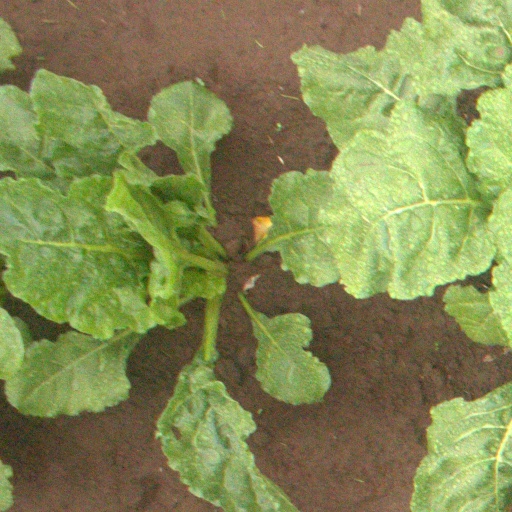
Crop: sugar beet